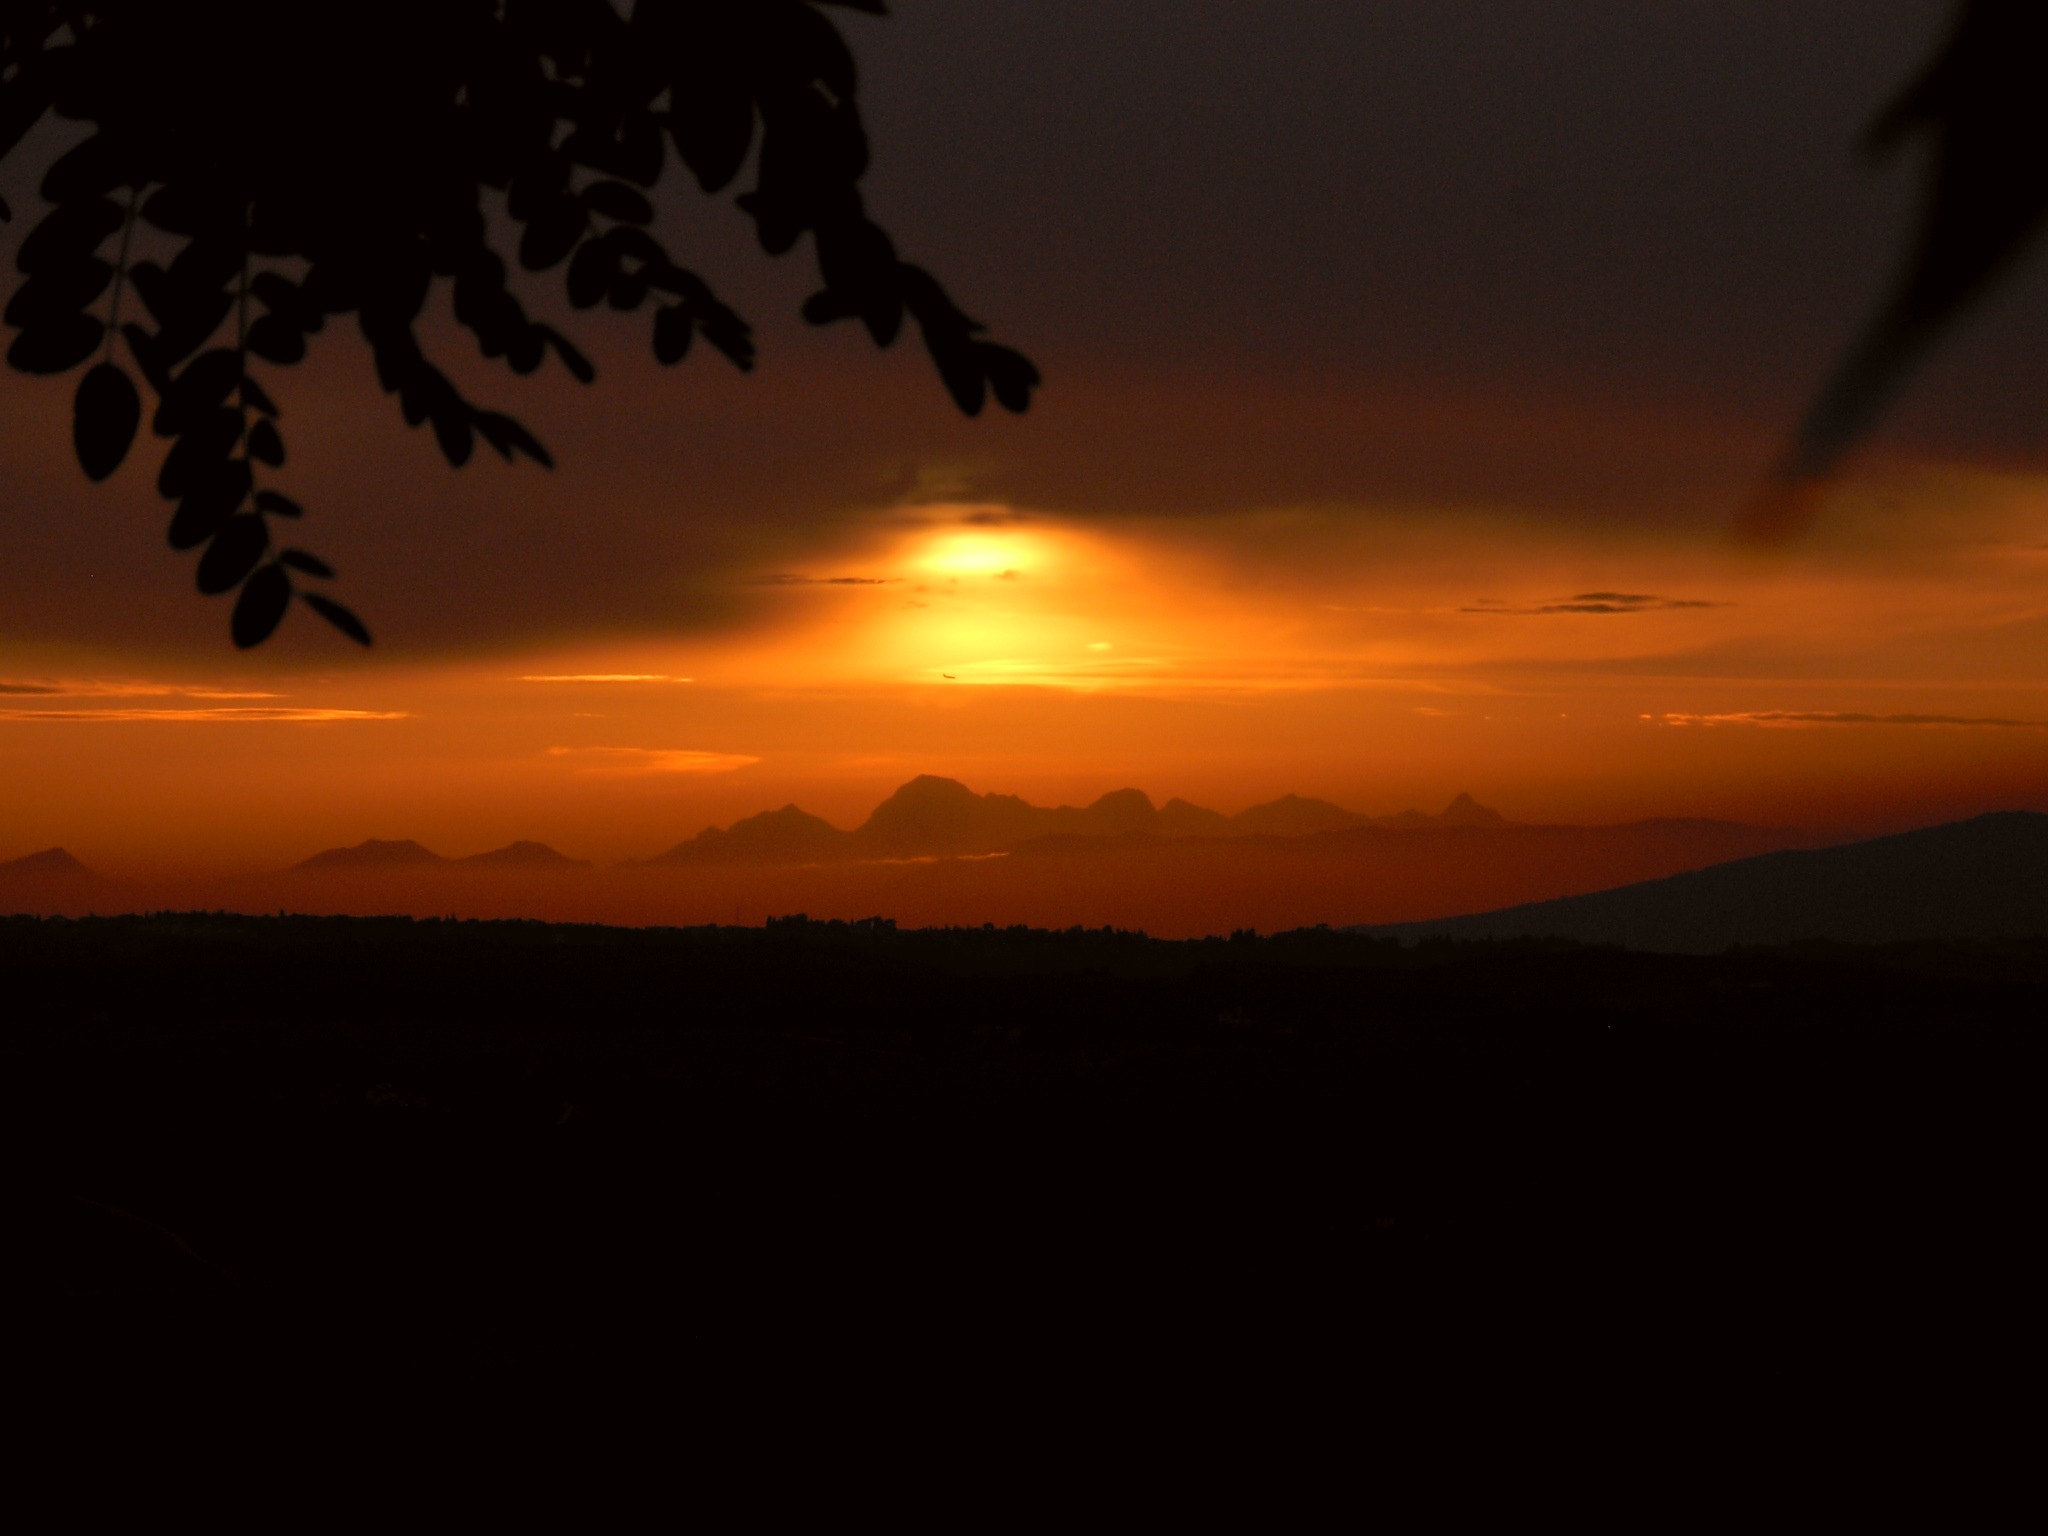
horizon, silhouette, cloud, sky, sun, sunrise, sunset, sunlight, morning, dawn, atmosphere, dusk, evening, orange, tuscany, darkness, yellow, mountains, afterglow, colorful sunset, atmospheric phenomenon